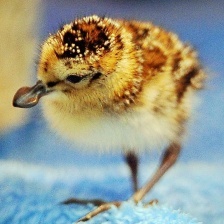
Species: SPOON BILED SANDPIPER
Scientific name: CALIDRIS PYGMAEA
ImageNet parent category: red-backed_sandpiper